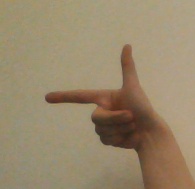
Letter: yaa